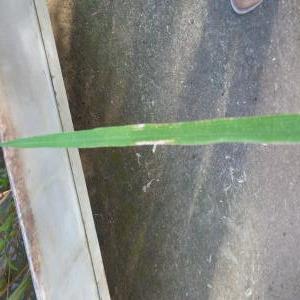
Disease: Bacterialblight